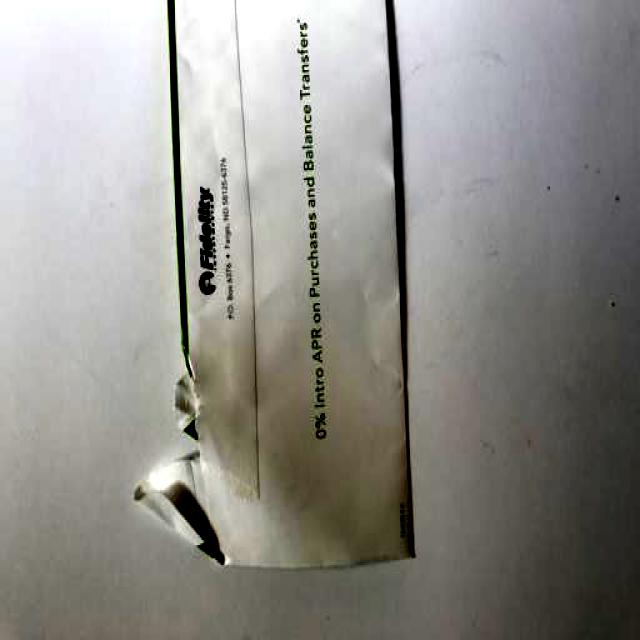
Label: Paper